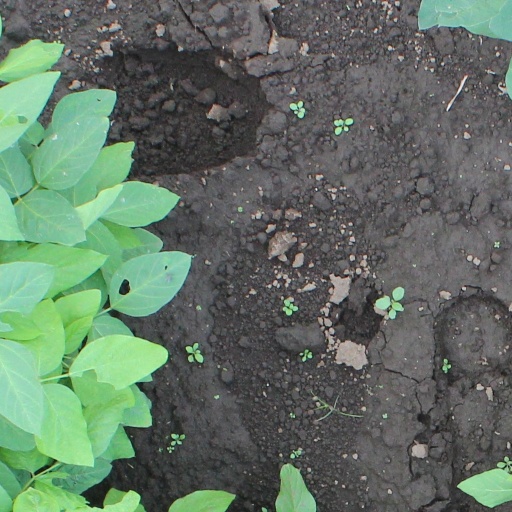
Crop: soybean